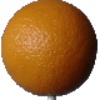
Label: Orange 1